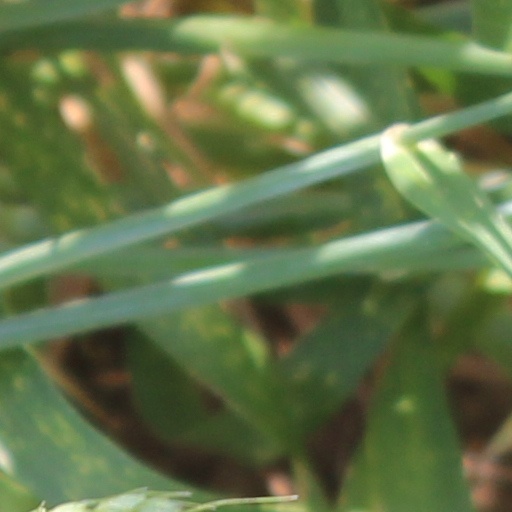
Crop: wheat